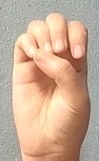
ASL sign: E